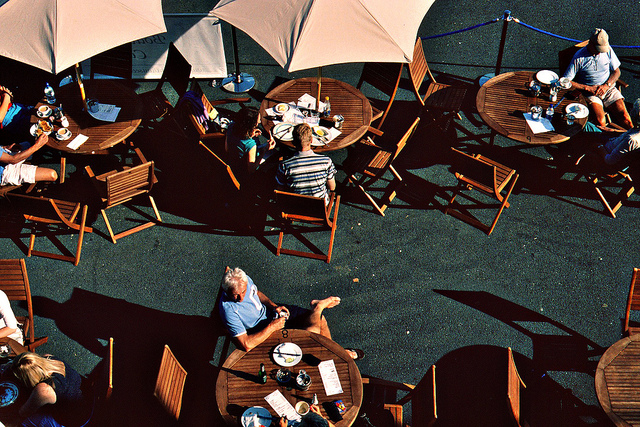
user: Given an image and a question. Answer the question in a short answer. Question: Are these diners in doors or outdoors? Short Answer:
assistant: outdoor